Otwock

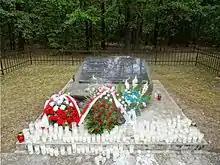
Memorial to Jews of Otwock who were murdered in the Holocaust

Following the German–Soviet invasion of Poland, which started World War II in September 1939, the town was occupied by Germany. In December 1939, the German authorities established a Jewish ghetto in Otwock. A murderous Action T4 euthanasia program was carried out by the Nazis in the local Zofiówka Sanatorium for the psychiatric patients in order to confine its Jewish population for the purpose of persecution and exploitation. The Ghetto was liquidated between August and 19 September 1942, when 75% of its Jewish population of 12,000–15,000 numbering at around 8,000 were assembled by the Nazis at a layover yard in Otwock "(pictured)" and transported in cattle trucks to extermination camps in Treblinka and Auschwitz. Jews who remained were summarily shot at Reymonta Street soon after.